Spa Park, Ciechocinek

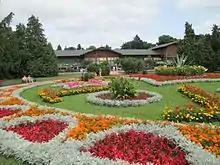
Main garden

The Spa Park in Ciechocinek - the largest (19 ha) of the four parks in Ciechocinek created in the years 1872-1875 according to the design of Hipolit Cybulski modified and improved by Franciszek Szanior.